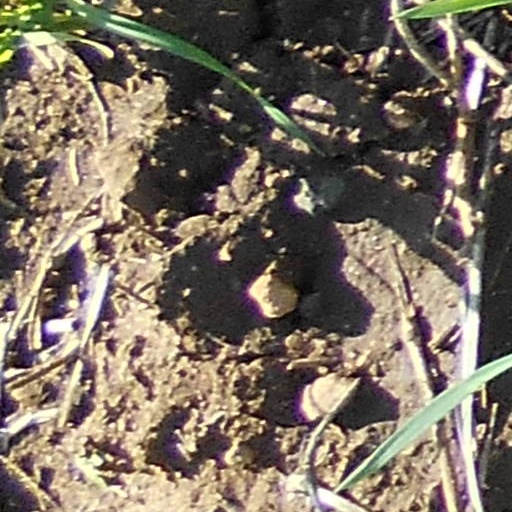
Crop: wheat